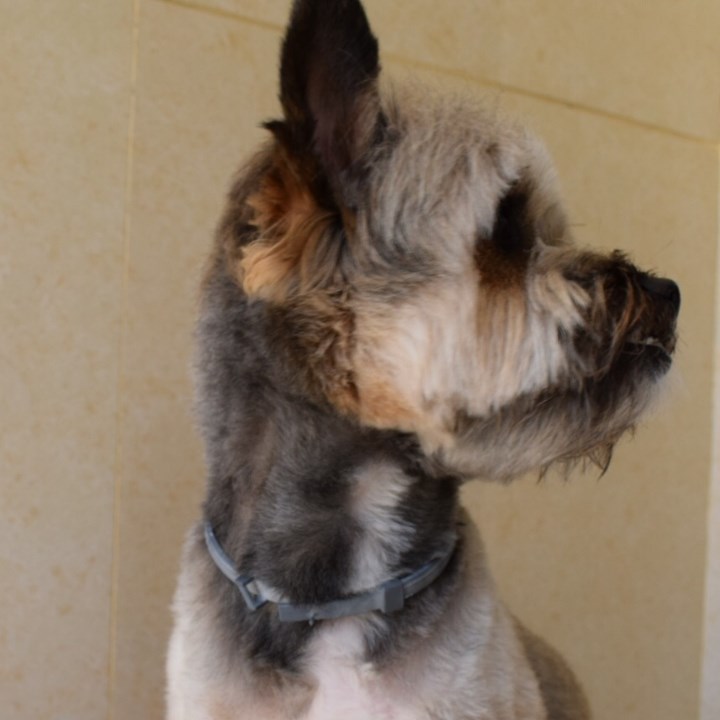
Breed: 340-n000120-Yorkshire_terrier